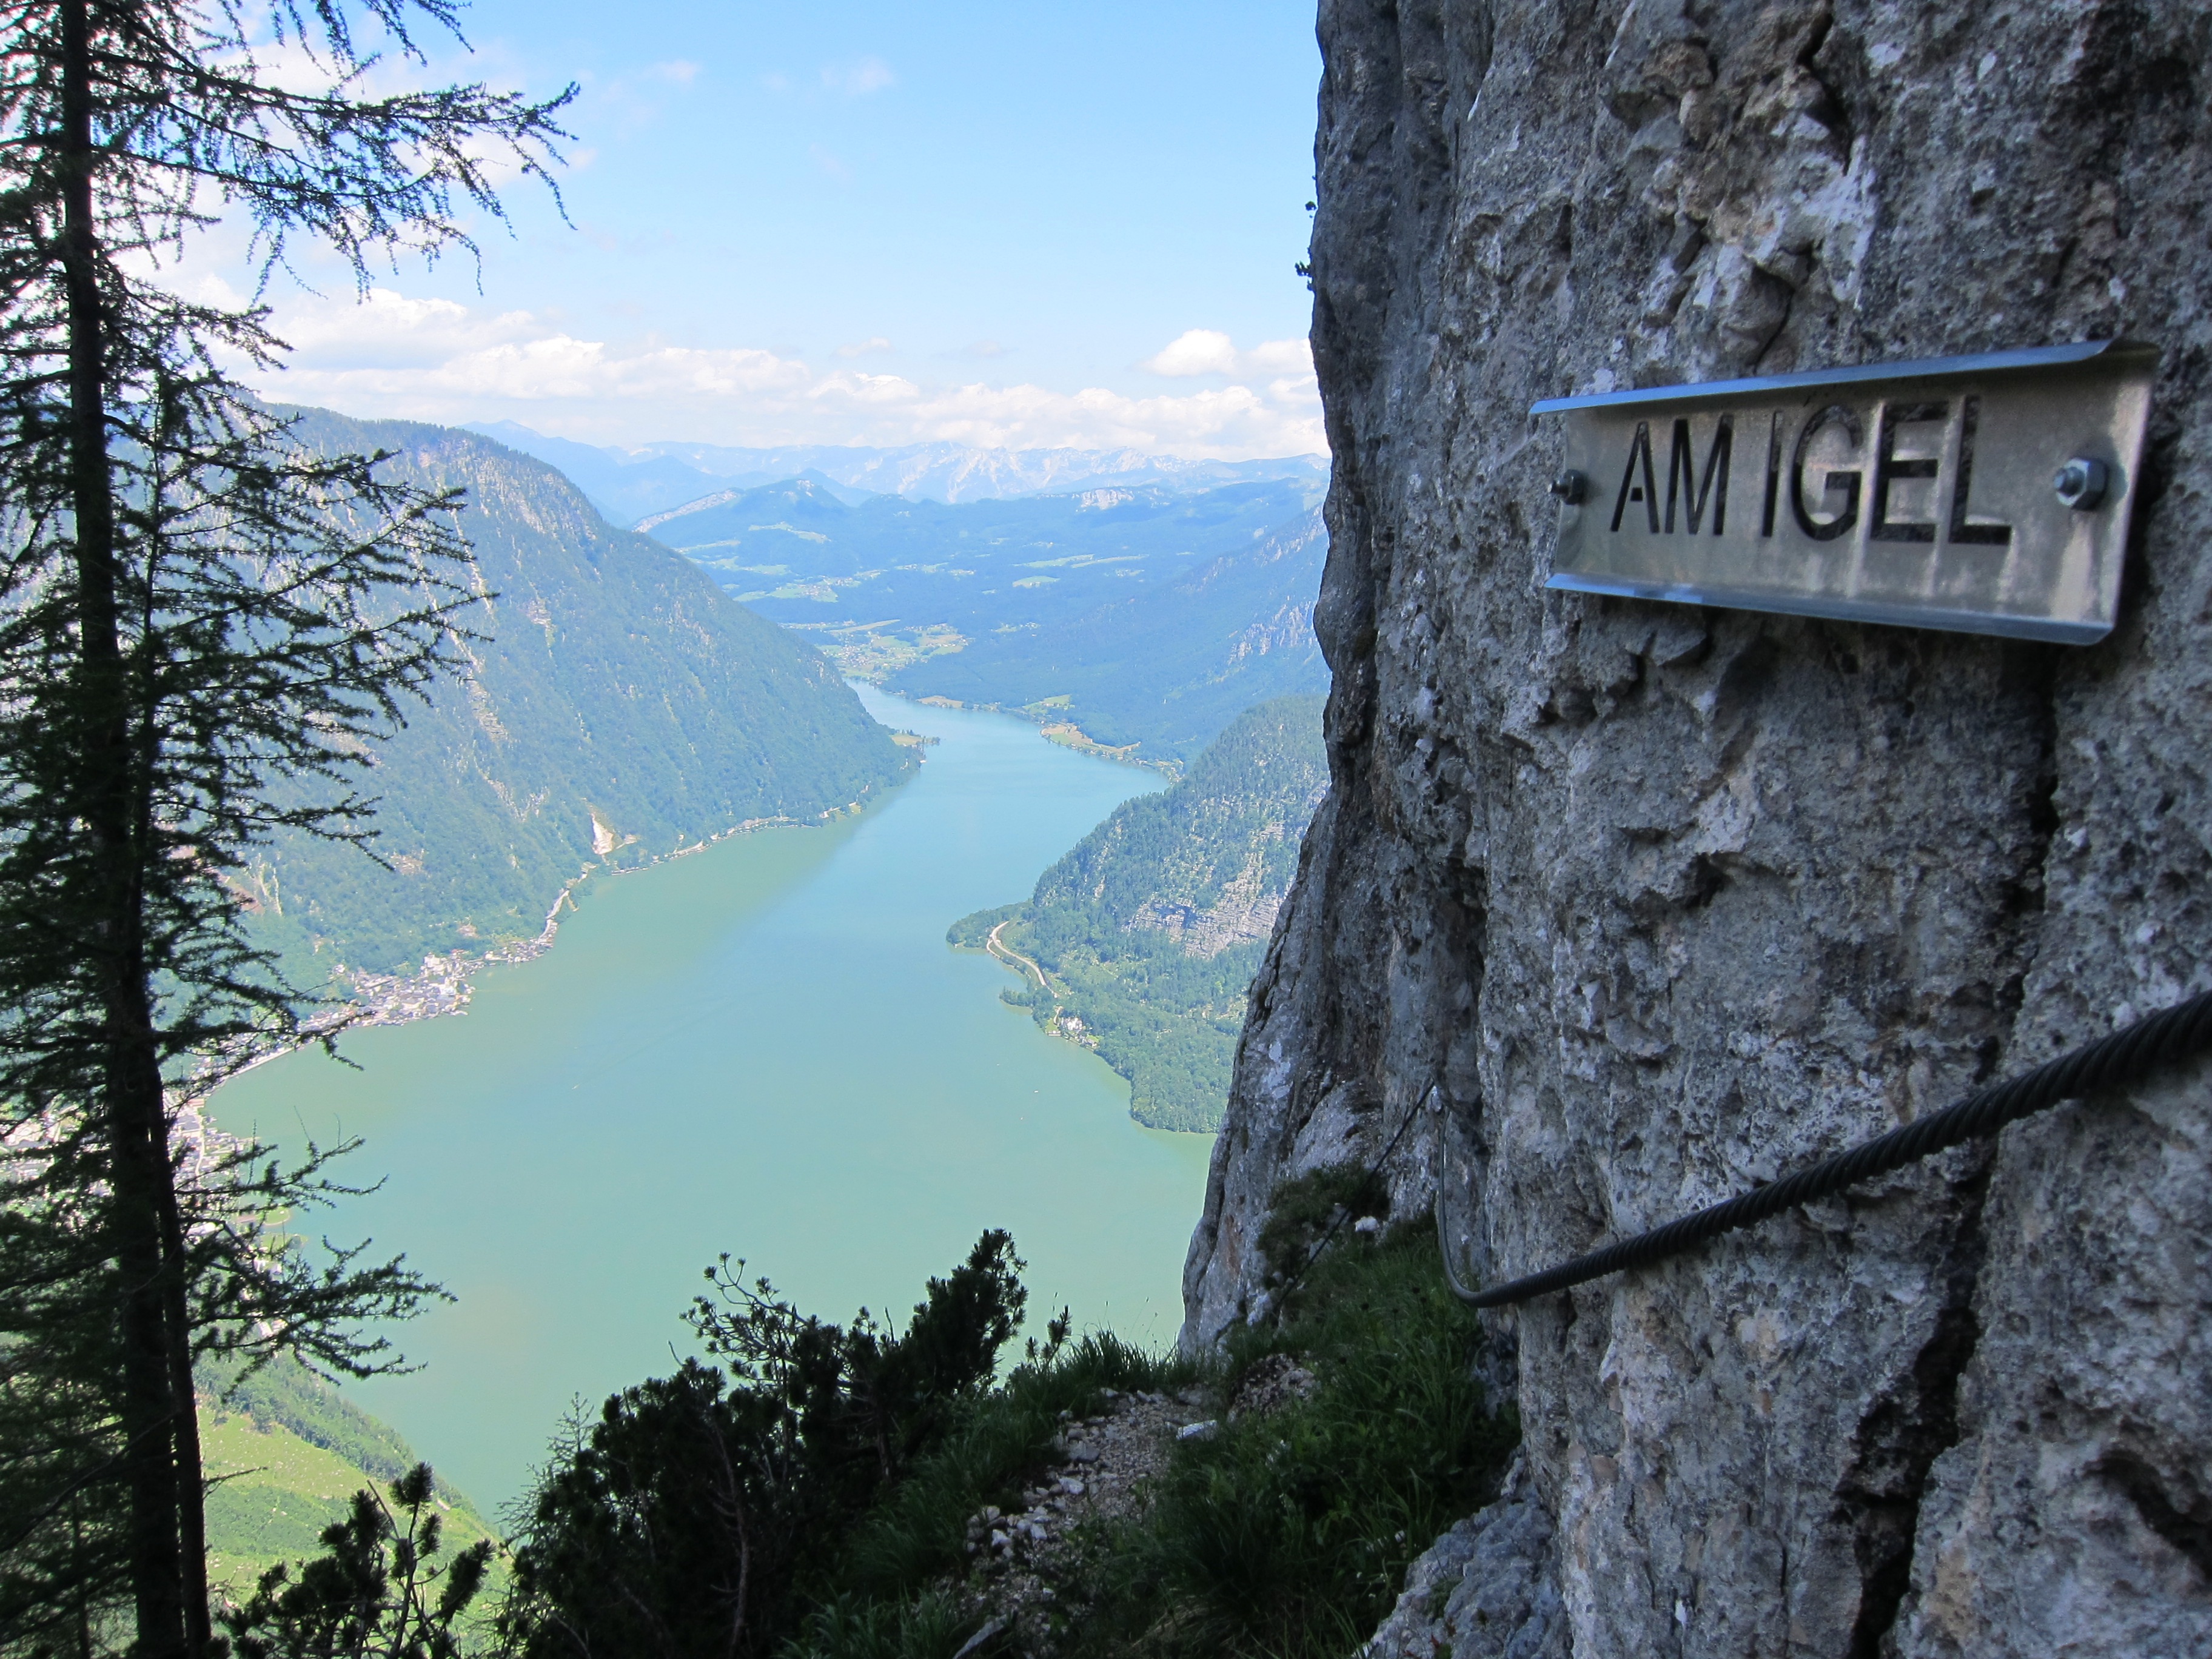
wilderness, walking, mountain, hiking, trail, lake, adventure, mountain range, cliff, terrain, ridge, alps, landform, mountain pass, ferrata, mountainous landforms, view from seewandu on hallstatt